Organic solar cell

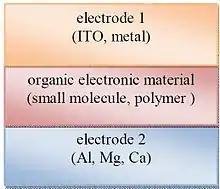
Fig. 5: Sketch of a single layer organic photovoltaic cell

Single layer organic photovoltaic cells are the simplest form. These cells are made by sandwiching a layer of organic electronic materials between two metallic conductors, typically a layer of indium tin oxide (ITO) with high work function and a layer of low work function metal such as Aluminum, Magnesium or Calcium. The basic structure of such a cell is illustrated in Fig. 5.